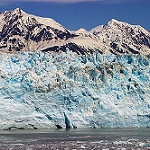
Scene: Outdoor